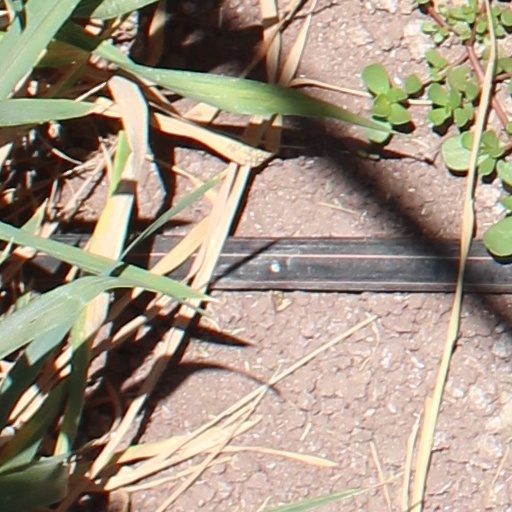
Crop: wheat